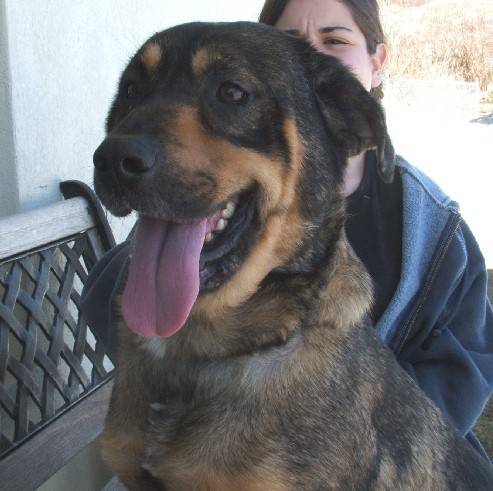
Label: dog